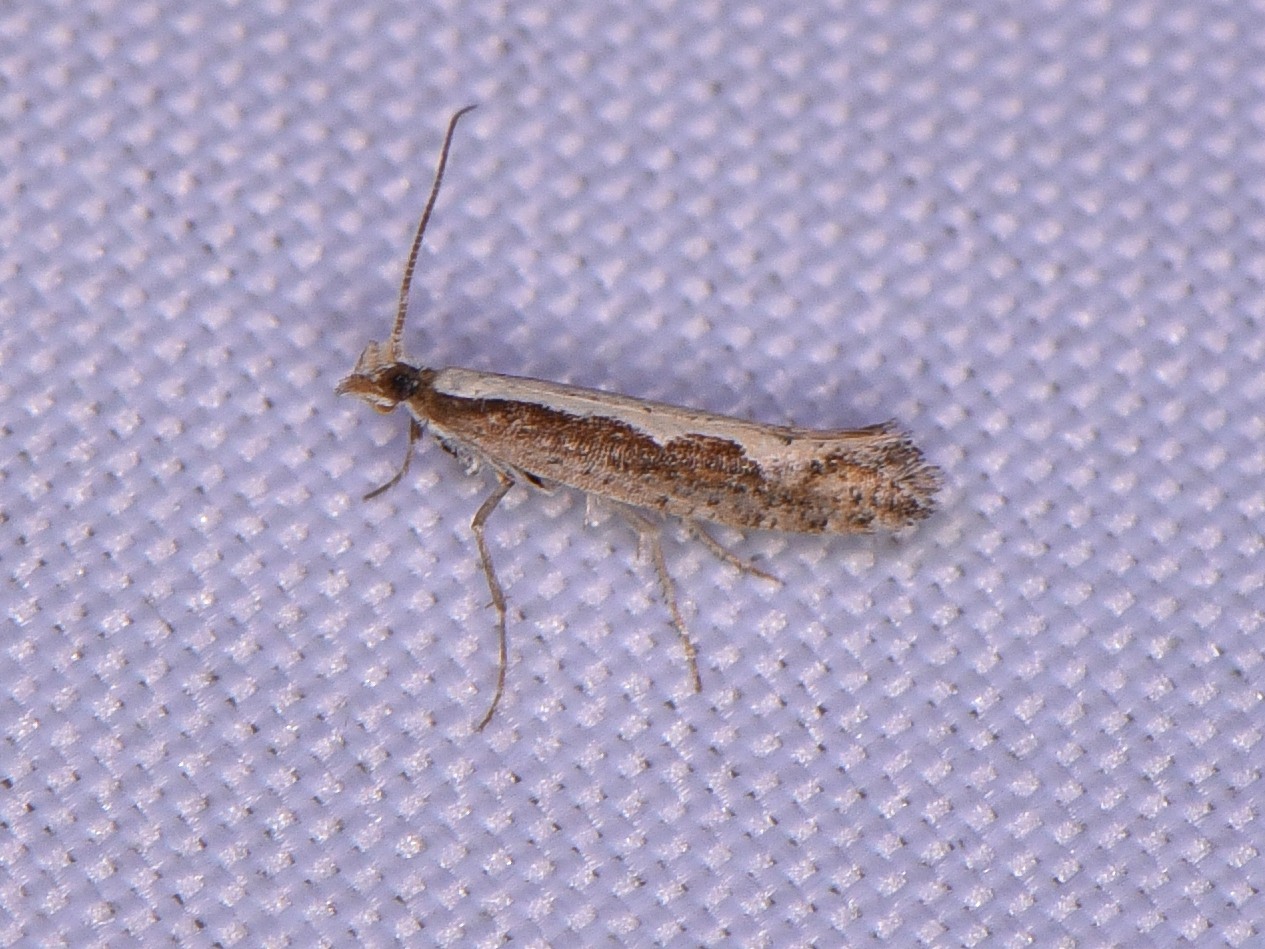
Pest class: diamondback_moth